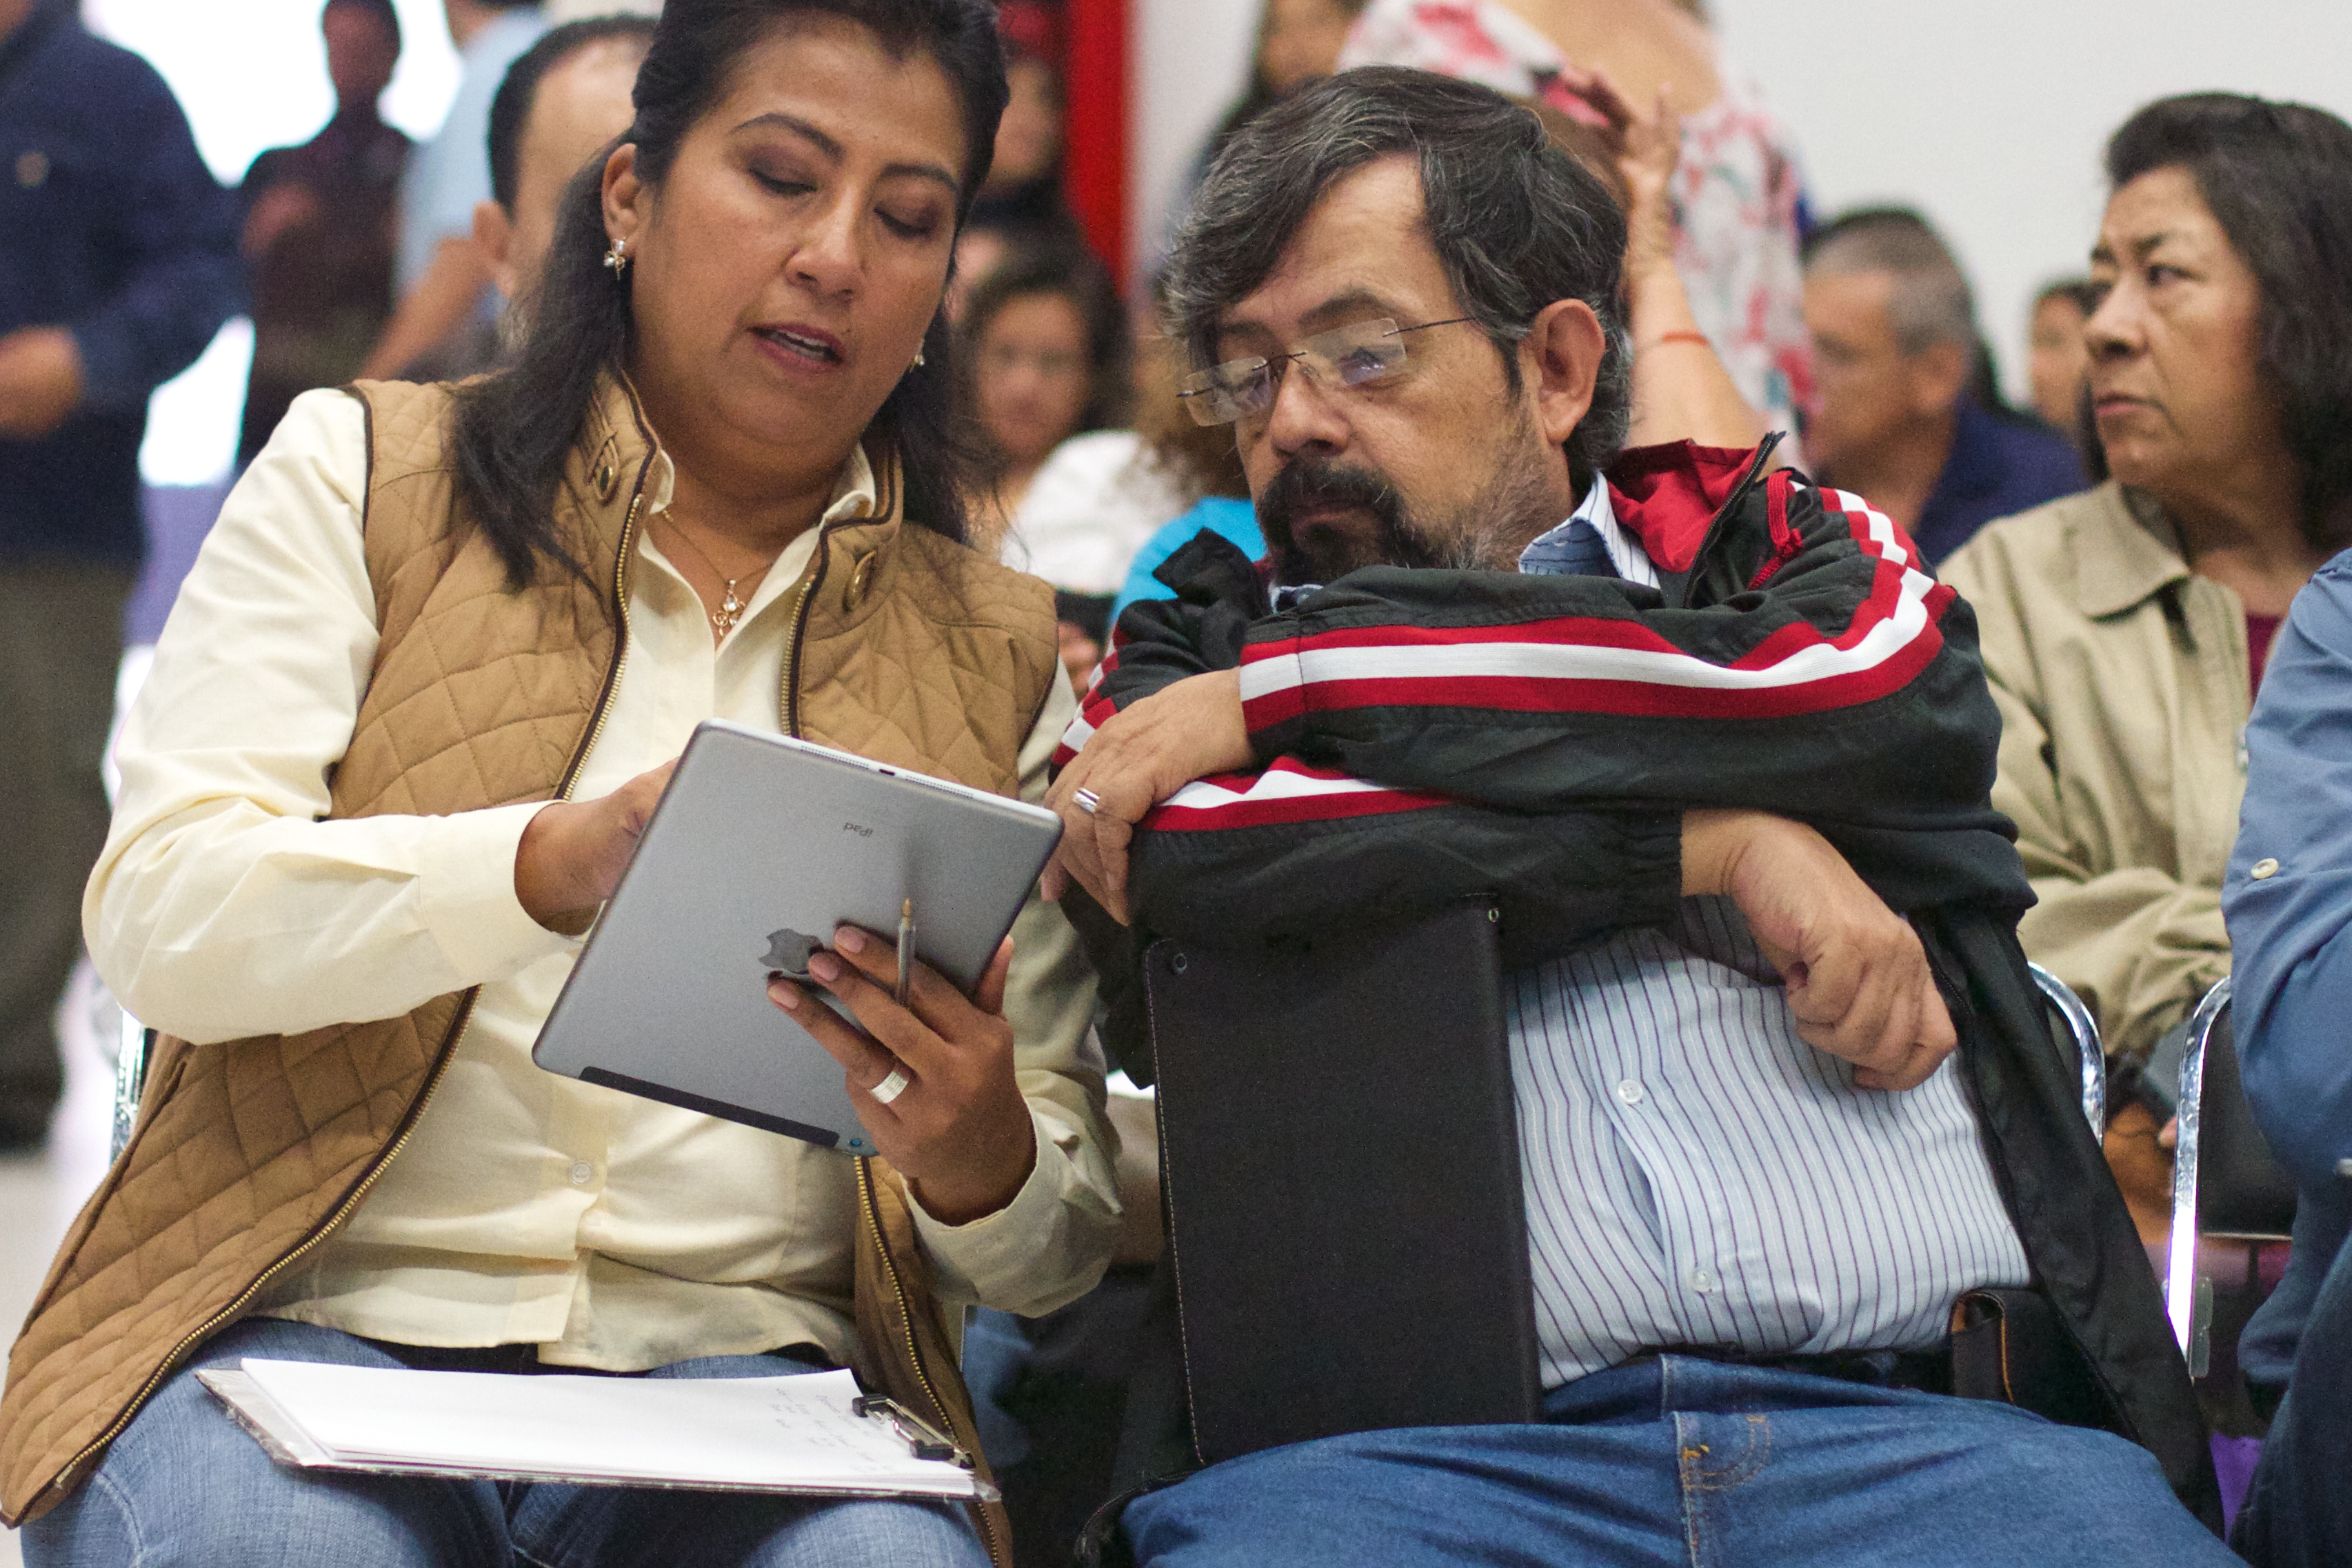
person, audience, youth, student, education, udgagora